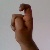
The image shows a hand gesture representing the letter 'X' in Indian Sign Language.